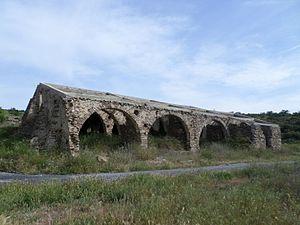
Ancienne métairie du hameau ruiné de Llébrès, commune de Bélesta, Pyrénées-Orientales
Llébrès est un hameau en ruine situé sur le territoire de la commune de Bélesta, dans le département des Pyrénées-Orientales et la région historique des Fenouillèdes.